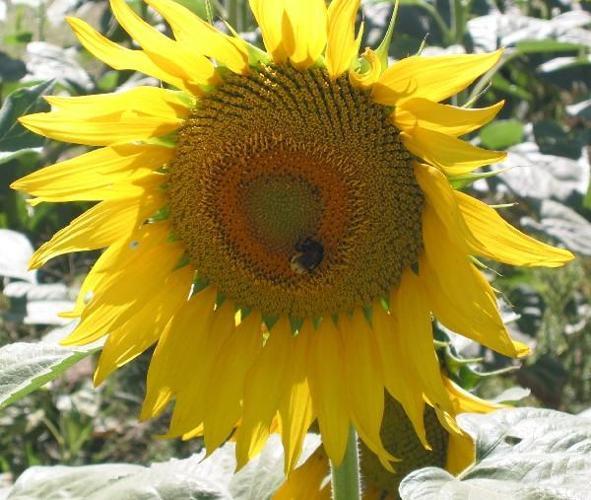
Flower: Sunflower